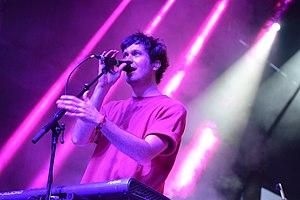
Ernest Weatherly Greene Jr., dit Washed Out, né le 3 octobre 1982 à Perry, est un auteur-compositeur-interprète, musicien et producteur américain.